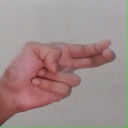
अक्षर: ह